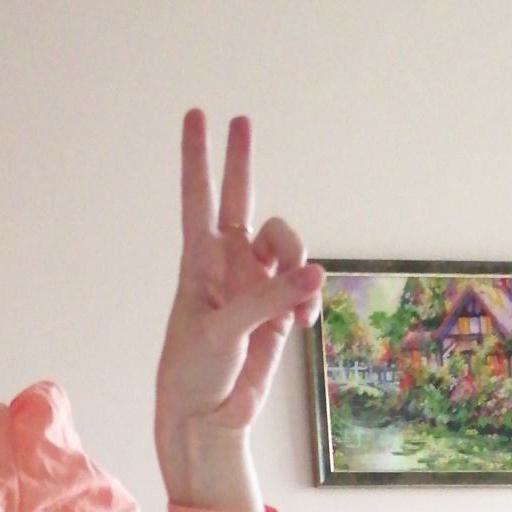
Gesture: peace